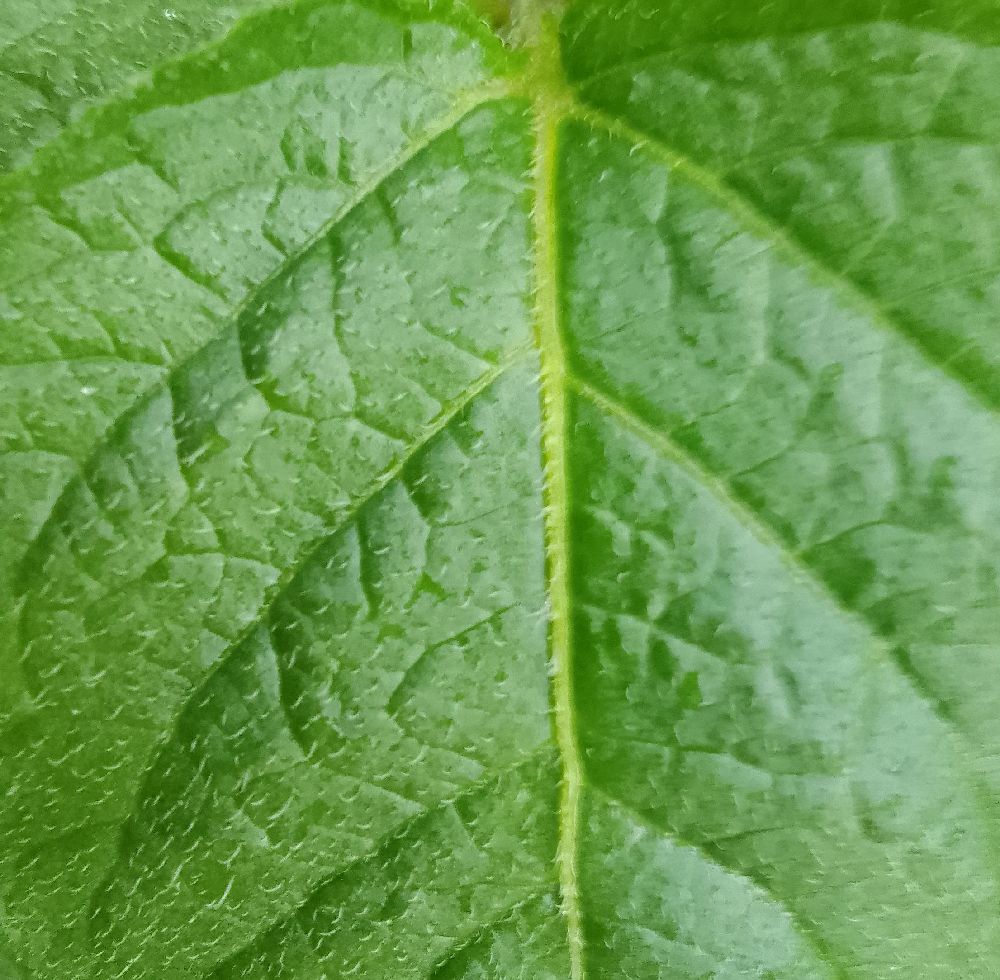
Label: Healthy